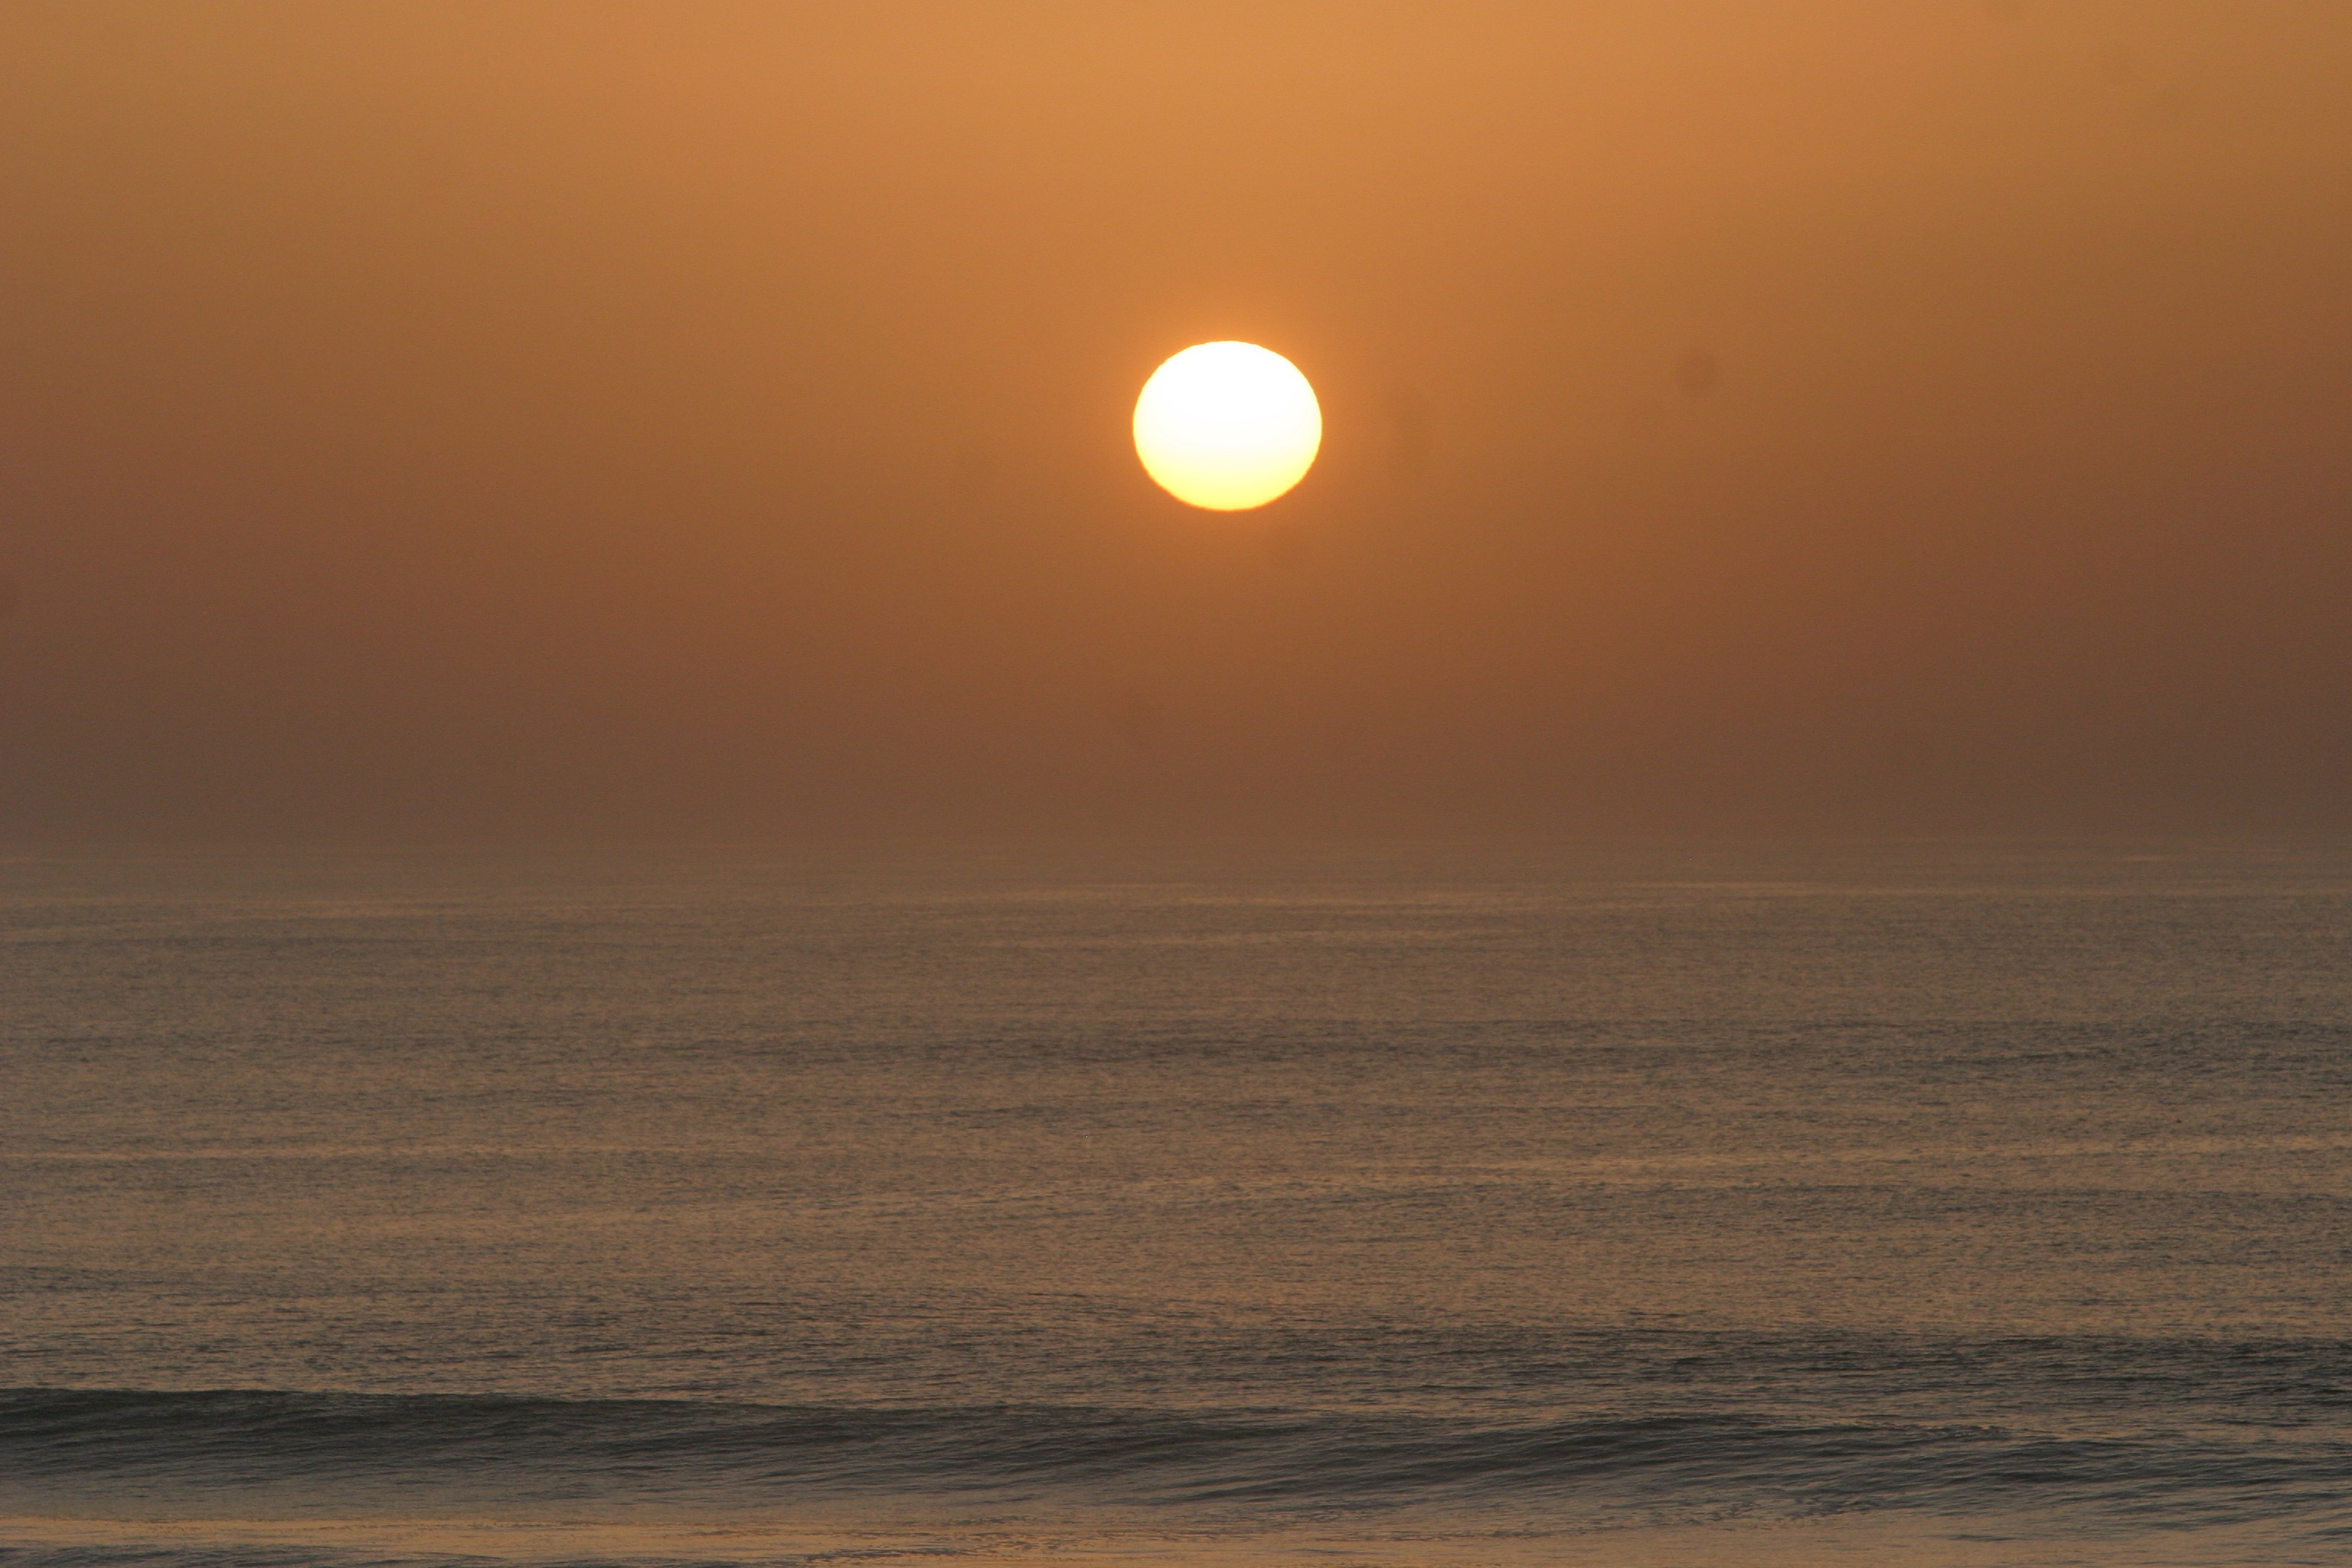
beach, sea, coast, ocean, horizon, sun, sunrise, sunset, sunlight, morning, wave, dawn, atmosphere, dusk, evening, atlantic, afterglow, astronomical object, atmospheric phenomenon, wind wave, mimizan plage, west france